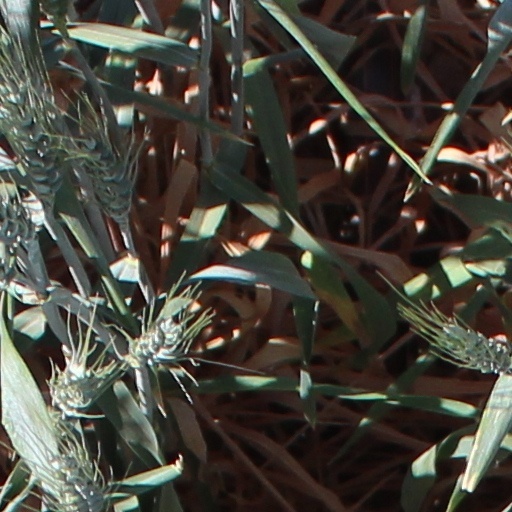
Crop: wheat